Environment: real
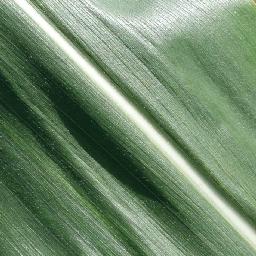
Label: healthy